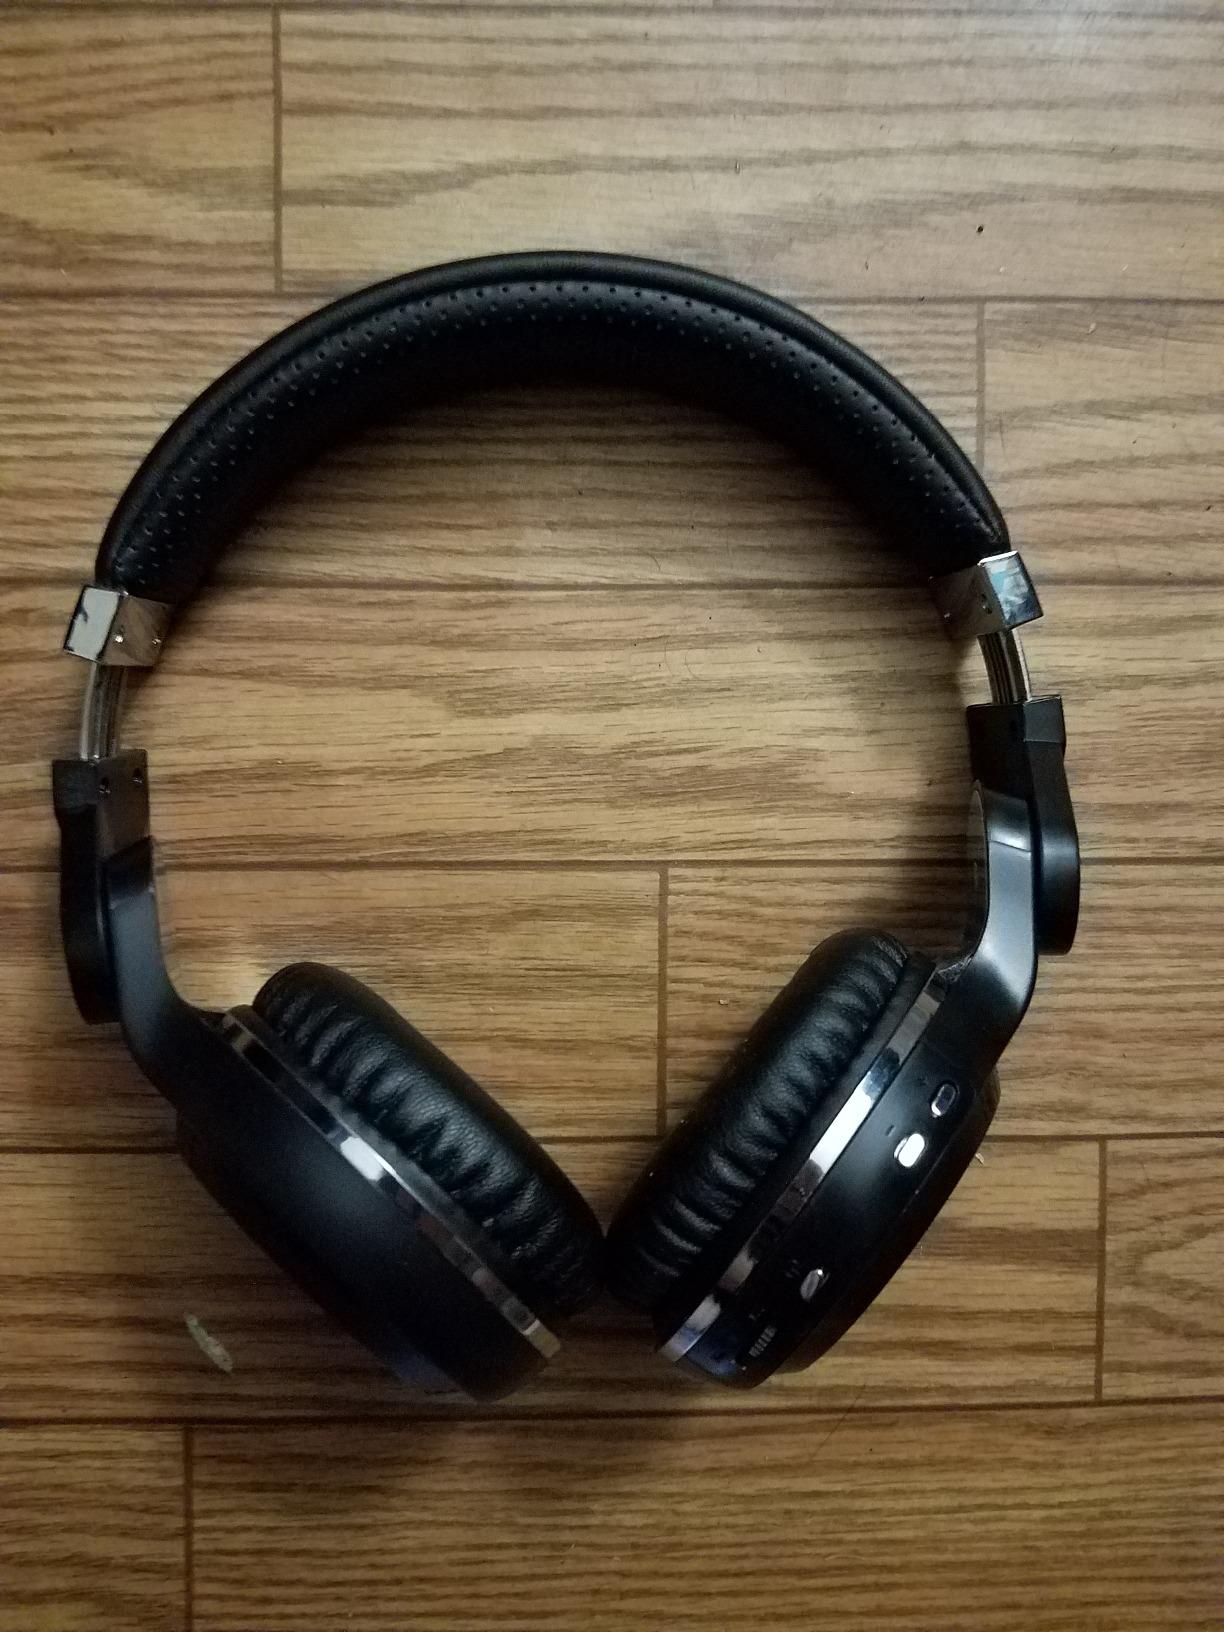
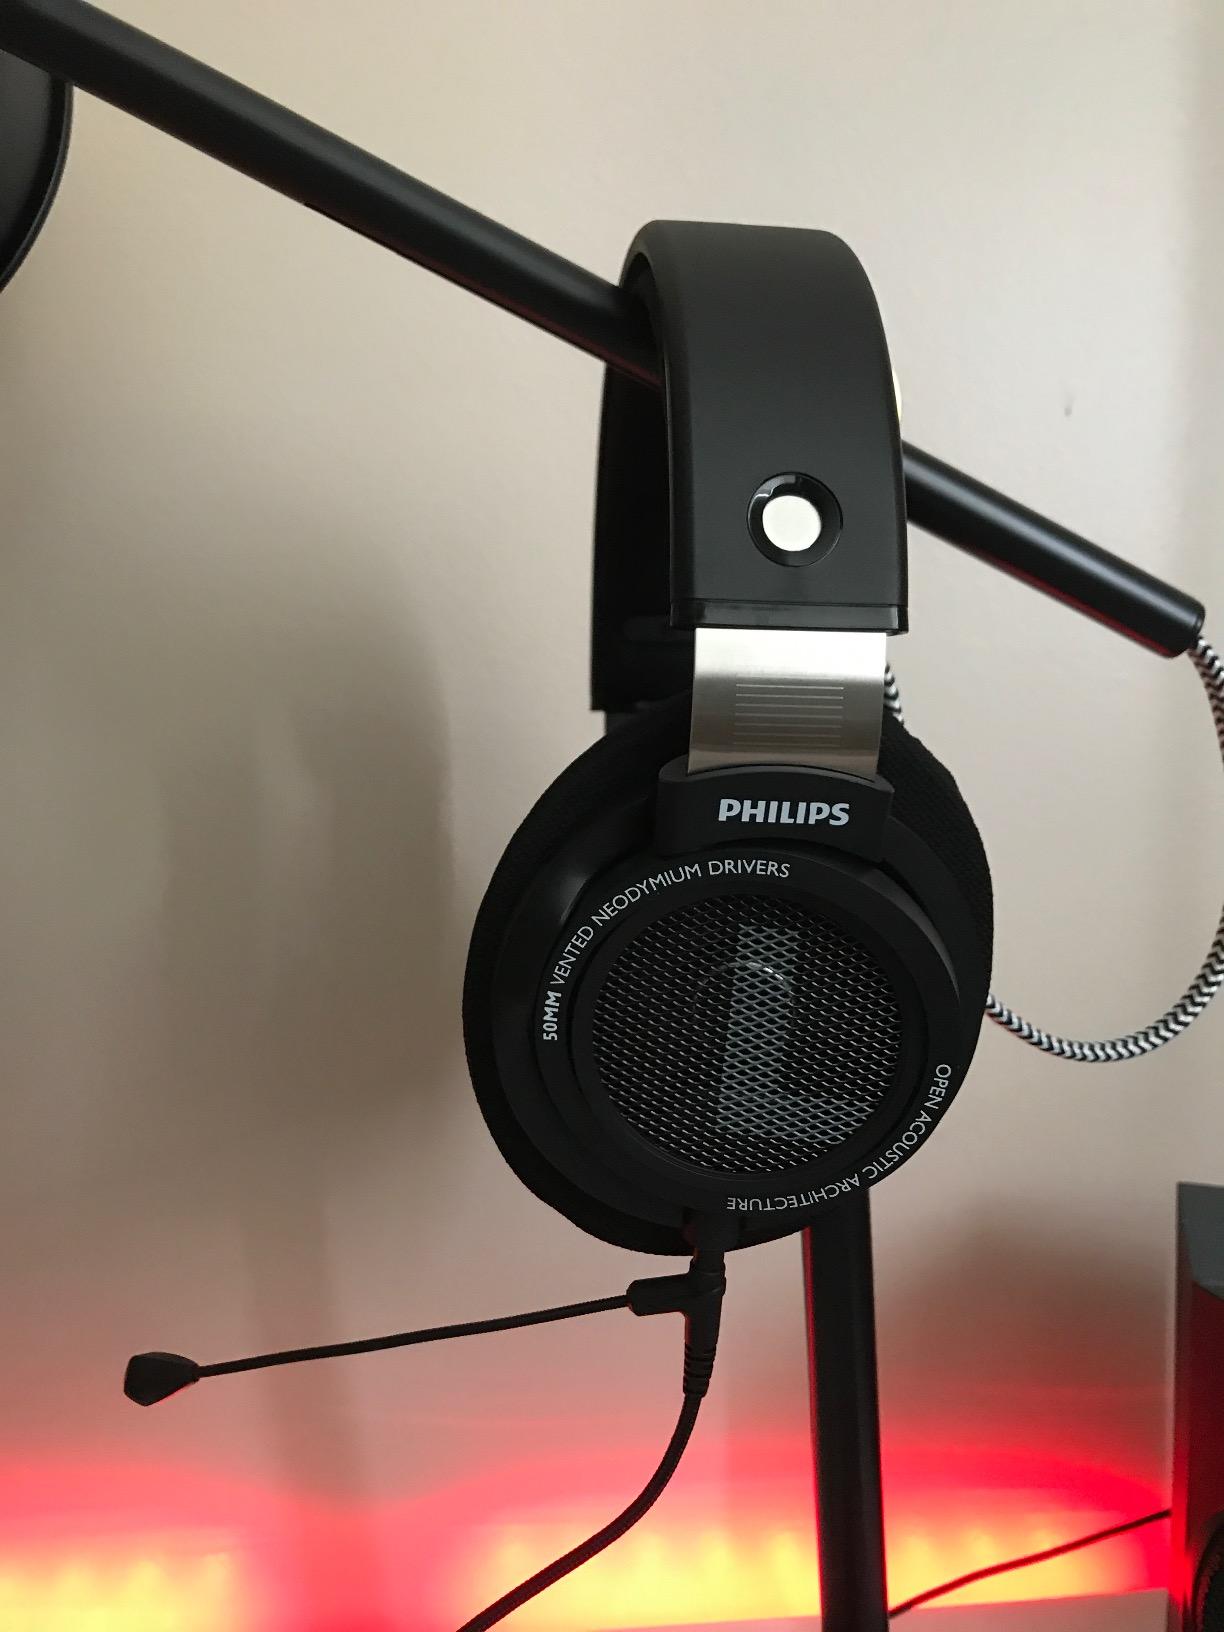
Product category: headphones
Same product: no